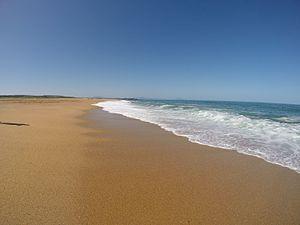
Anglet - Plage des cavaliers en juin 2014